Friedrich Erxleben

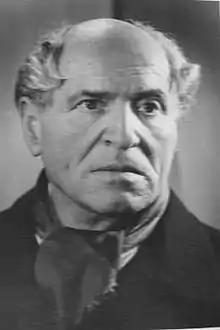
Friedrich Erxleben

Father Friedrich Erxleben, SJ (27 January 1883, Koblenz – 9 February 1955, Linz am Rhein) was a Jesuit priest and member of the "Solf Circle" German Resistance group.